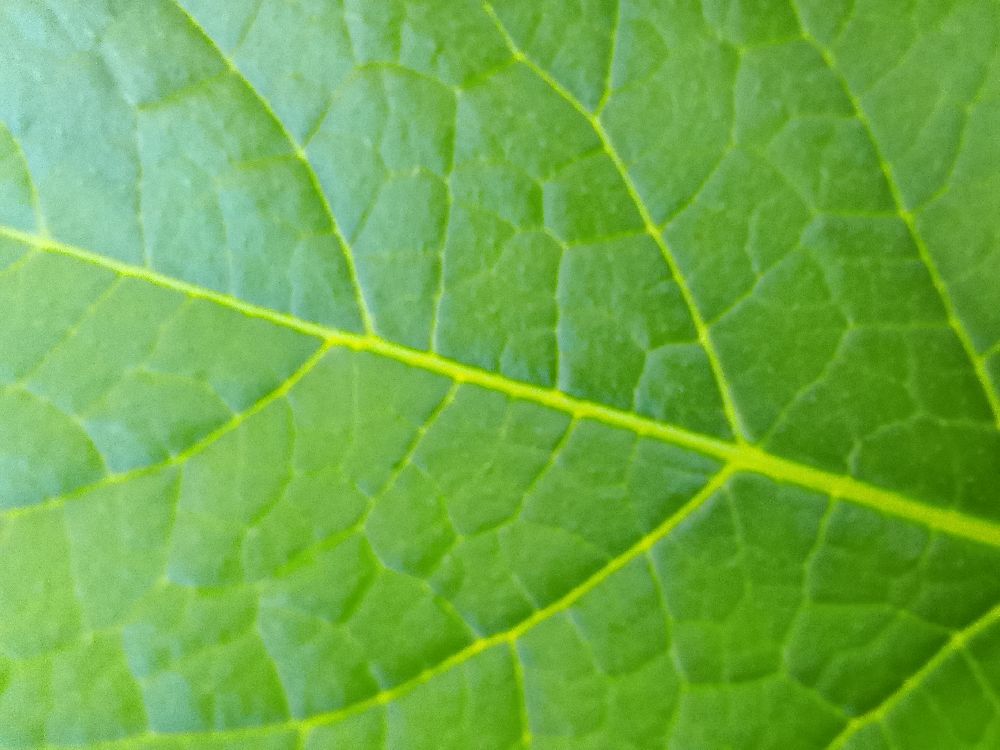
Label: Healthy